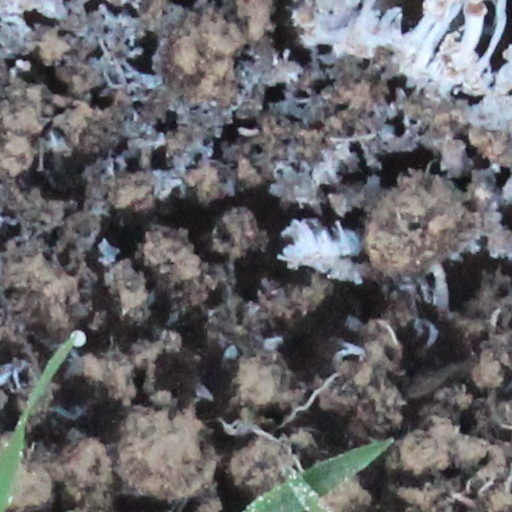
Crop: wheat